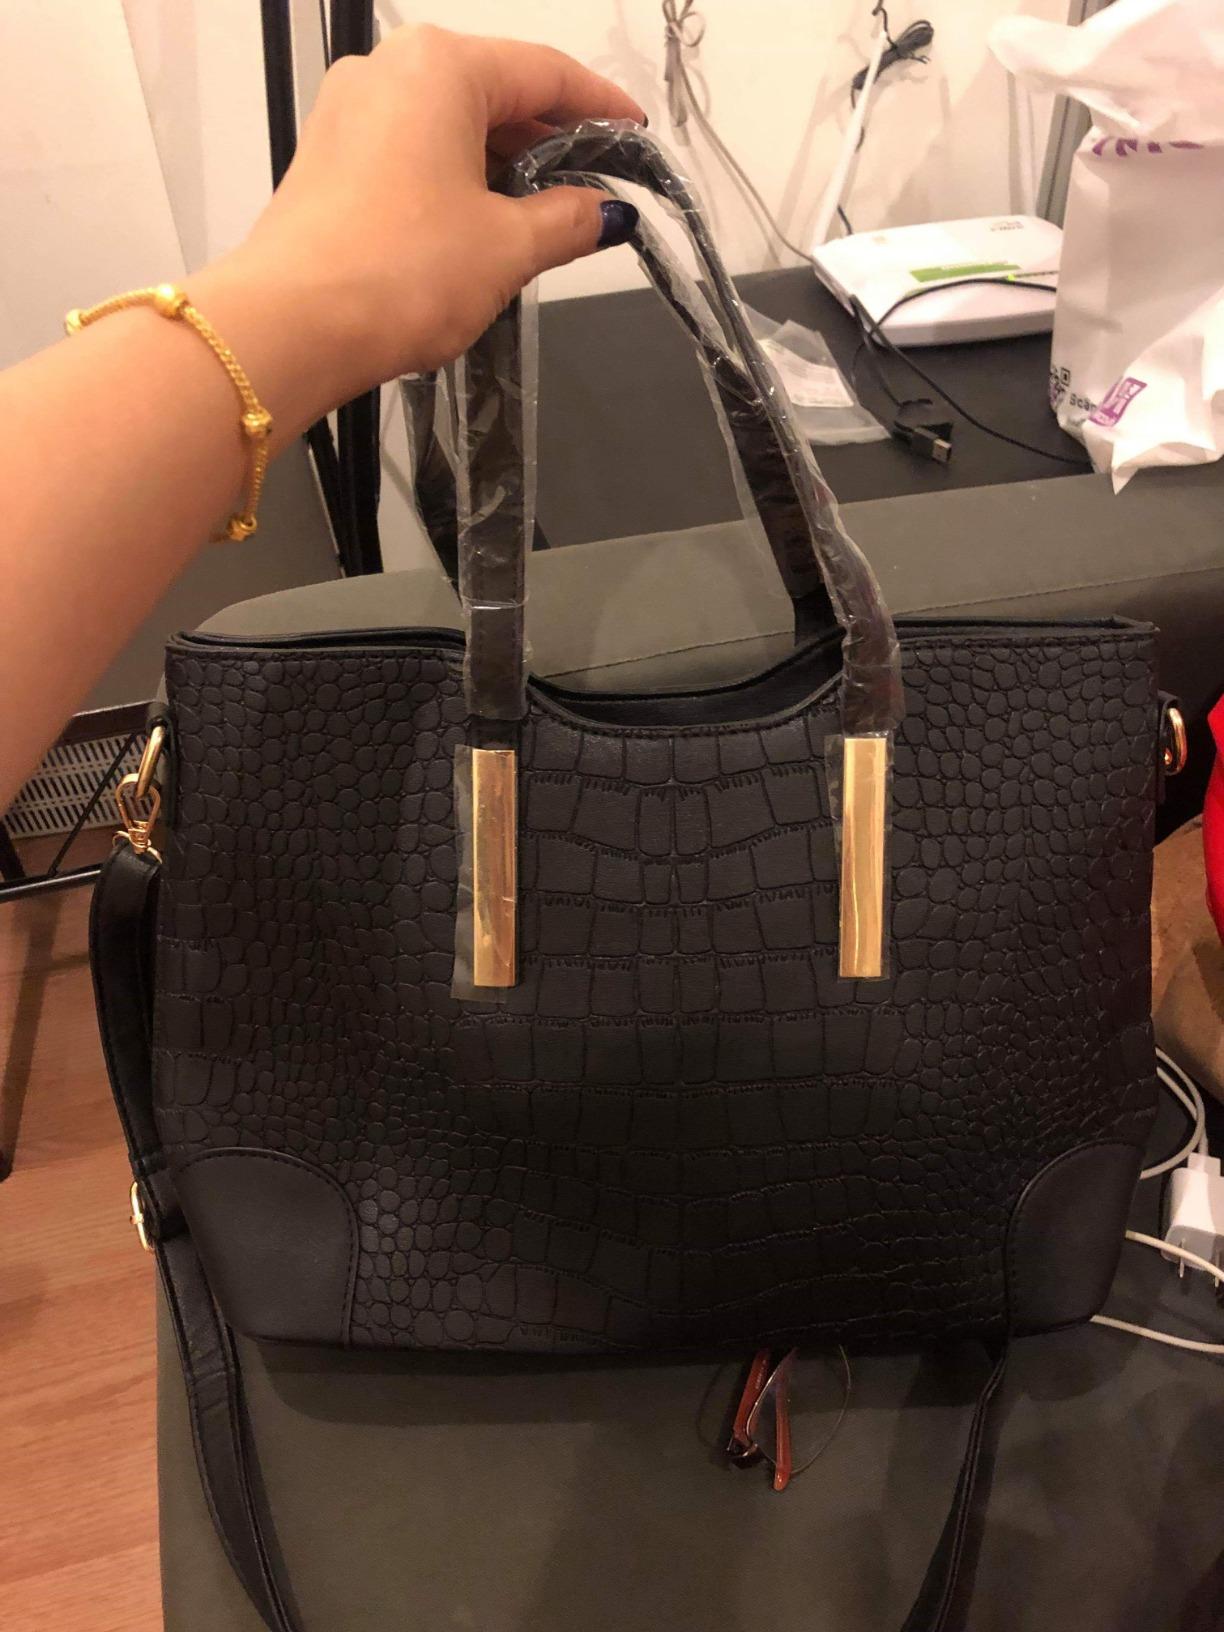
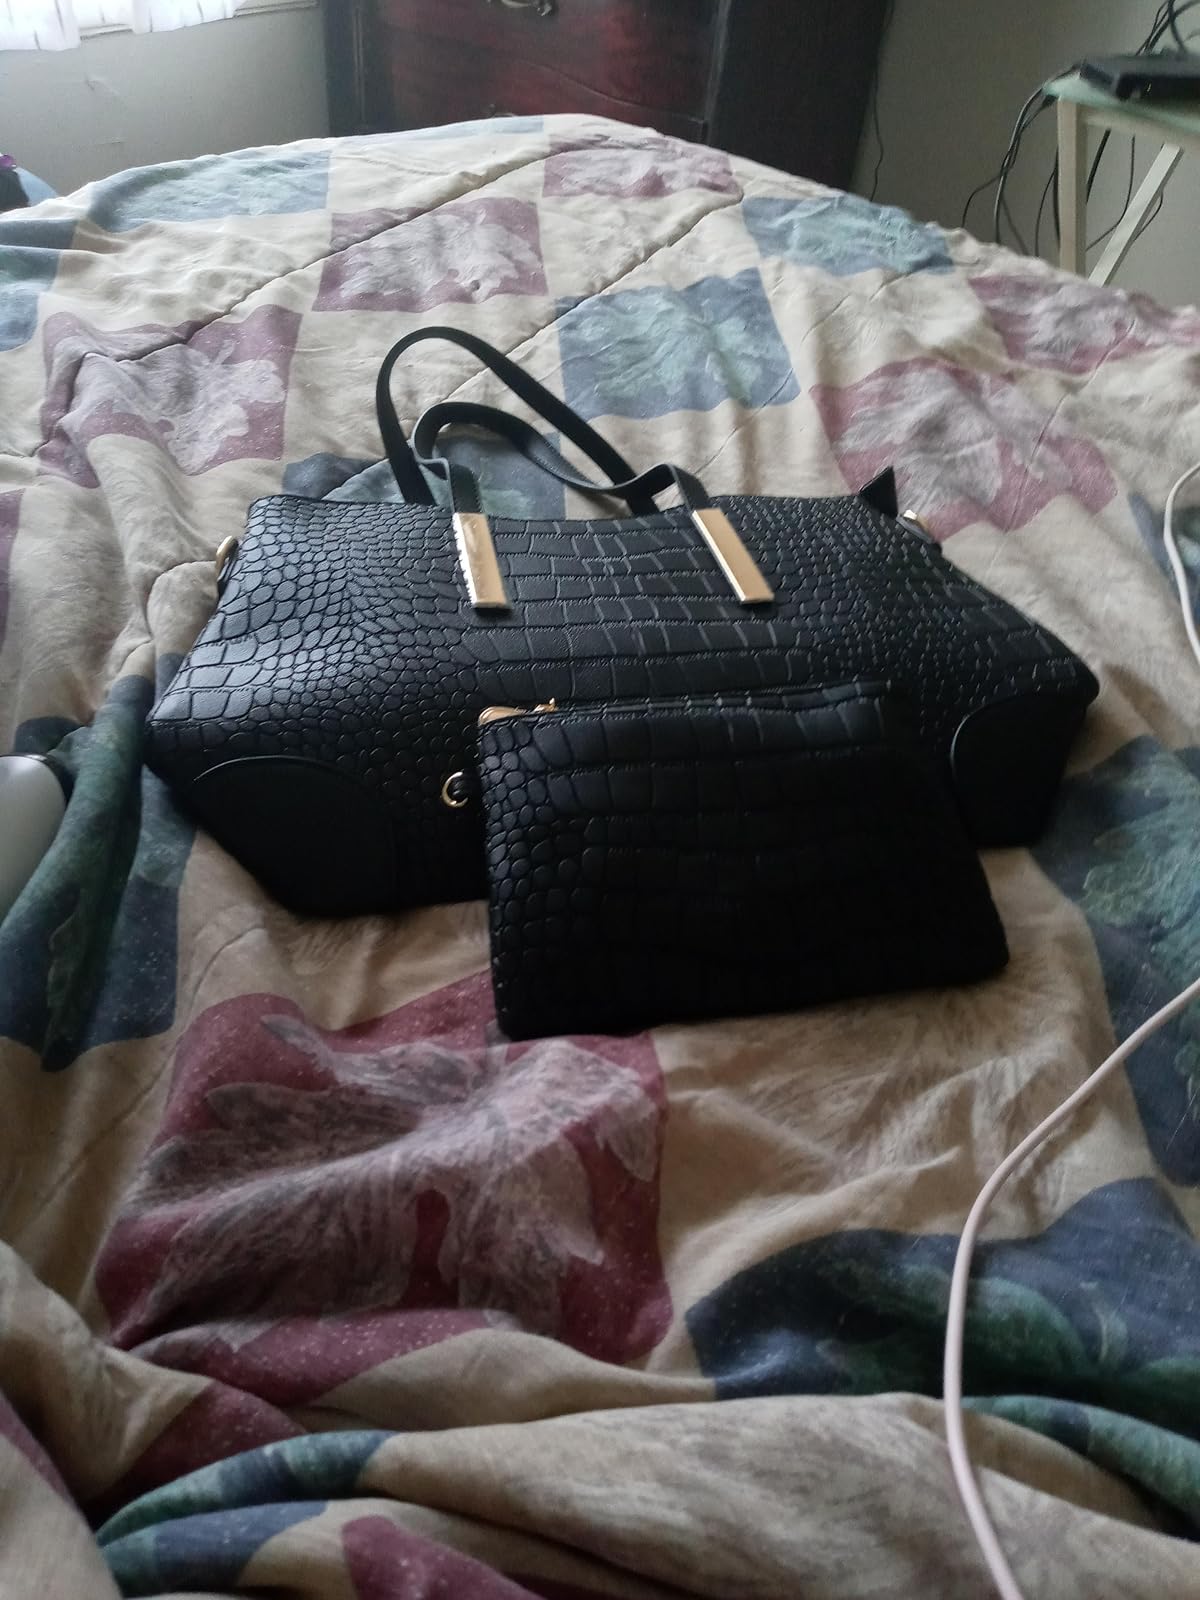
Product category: accessories_handbag
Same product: yes